Aulnay-sous-Bois

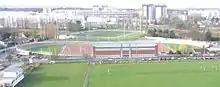
The Velodrome in 2009

The traditional "Festival of the Tree" takes place for two days in early November at Dumont Park. There are organized exhibitions and workshops for children focused around trees, nature, and wildlife. The adventure trail from tree to tree is free for all.